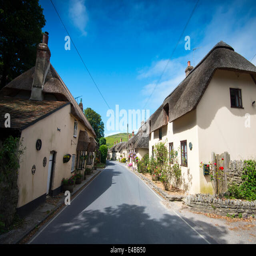
thatched cottages in the village